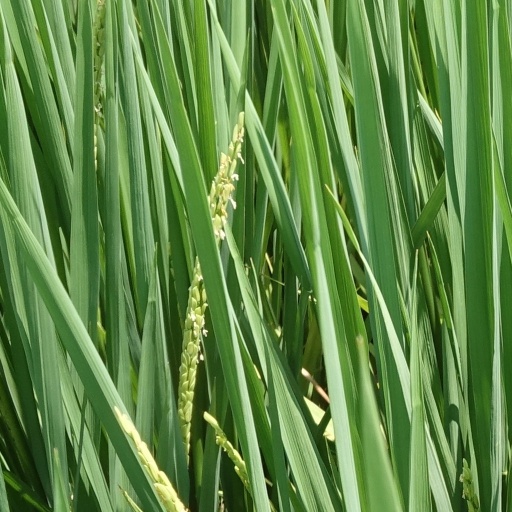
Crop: rice